Willem Godschalck van Focquenbroch

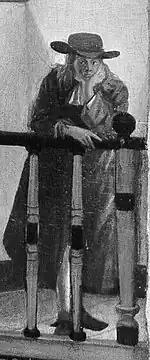
Van Focquenbroch in Elmina

Willem Godschalck van Focquenbroch (1640 – June 1670) was a Dutch poet and playwright. Aside from satirical and burlesque plays and poetry, he also wrote more serious works in a Petrarchic tradition. Whereas there was little attention for Focquenbroch in the nineteenth century, interest in him renewed in the twentieth century.